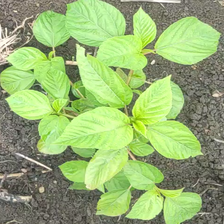
Weed species: Little_Mallow(Malva parviflora)